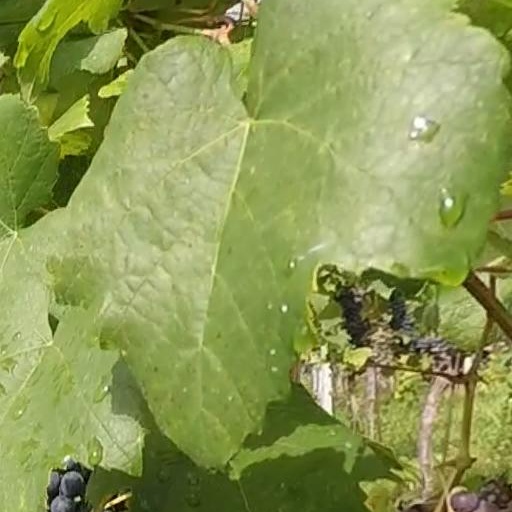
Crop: grape